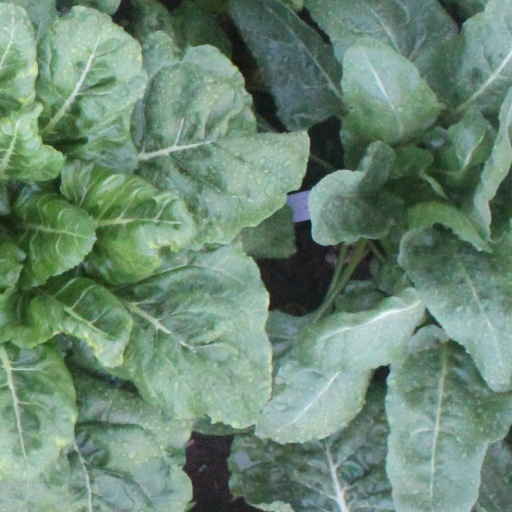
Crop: sugar beet